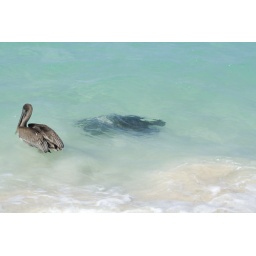
Yes, that blob under the water is a sea turtle